Nakoma Historic District

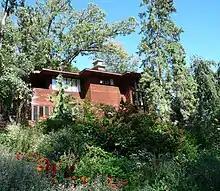
Tangeman house, 1936, International style

The Tangeman house at 3830 Cherokee Drive is an International-style house designed by William V. Kaeser and built in 1936. The horizontal emphasis, the bands of windows running around the corners, and the lack of ornament are typical of the style. A flat roof would be typical too, but the Nakoma Homes Company's reviewers required a low hip roof to fit better with the neighboring houses. Fred Tangeman was a salesman for the Pet Milk Company. Kaeser was the grandson of an original investor in that company, and the brother of the photographer Frederick "Fritz" Kaeser II.